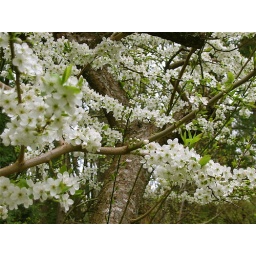
Two years after a serious pruning by Alfred, our yellow plum tree is full of blossoms again.